Mesquita Machado

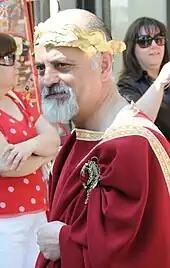
Mesquita Machado at a Roman festival in 2011

Francisco Soares Mesquita Machado (born 18 April 1947), commonly known as simply Mesquita Machado, is a Portuguese former politician. A member of the Socialist Party, he was the mayor of Braga from the first democratic elections in 1976 until 2013. He was also a member of the Assembly of the Republic from the first elections in 1976 until 1991.